Stolperstein of London

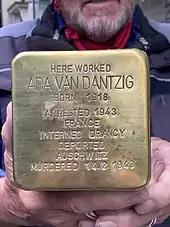
Gunter Demnig presents London's first

The first Stolperstein of London is dedicated to Ada van Dantzig, a Dutch restorer of paintings. are created by the German artist Gunter Demnig. They commemorate the fate of people who were murdered, deported, expelled or driven to suicide by the German Nazis. can be found in thirty European countries. They are usually located in front of the victim's last self-chosen place of residence.